In the Electric Mist

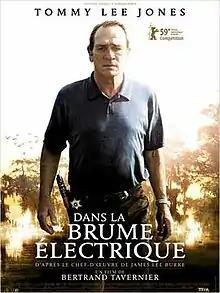
Film poster

In the Electric Mist (French title: Dans la brume électrique) is a 2009 French/American mystery drama film directed by Bertrand Tavernier, and written by Jerzy Kromolowski and Mary Olson-Kromolowski based on the novel "In the Electric Mist with Confederate Dead" by James Lee Burke; it stars Tommy Lee Jones in the lead role of Louisiana police detective Dave Robicheaux.